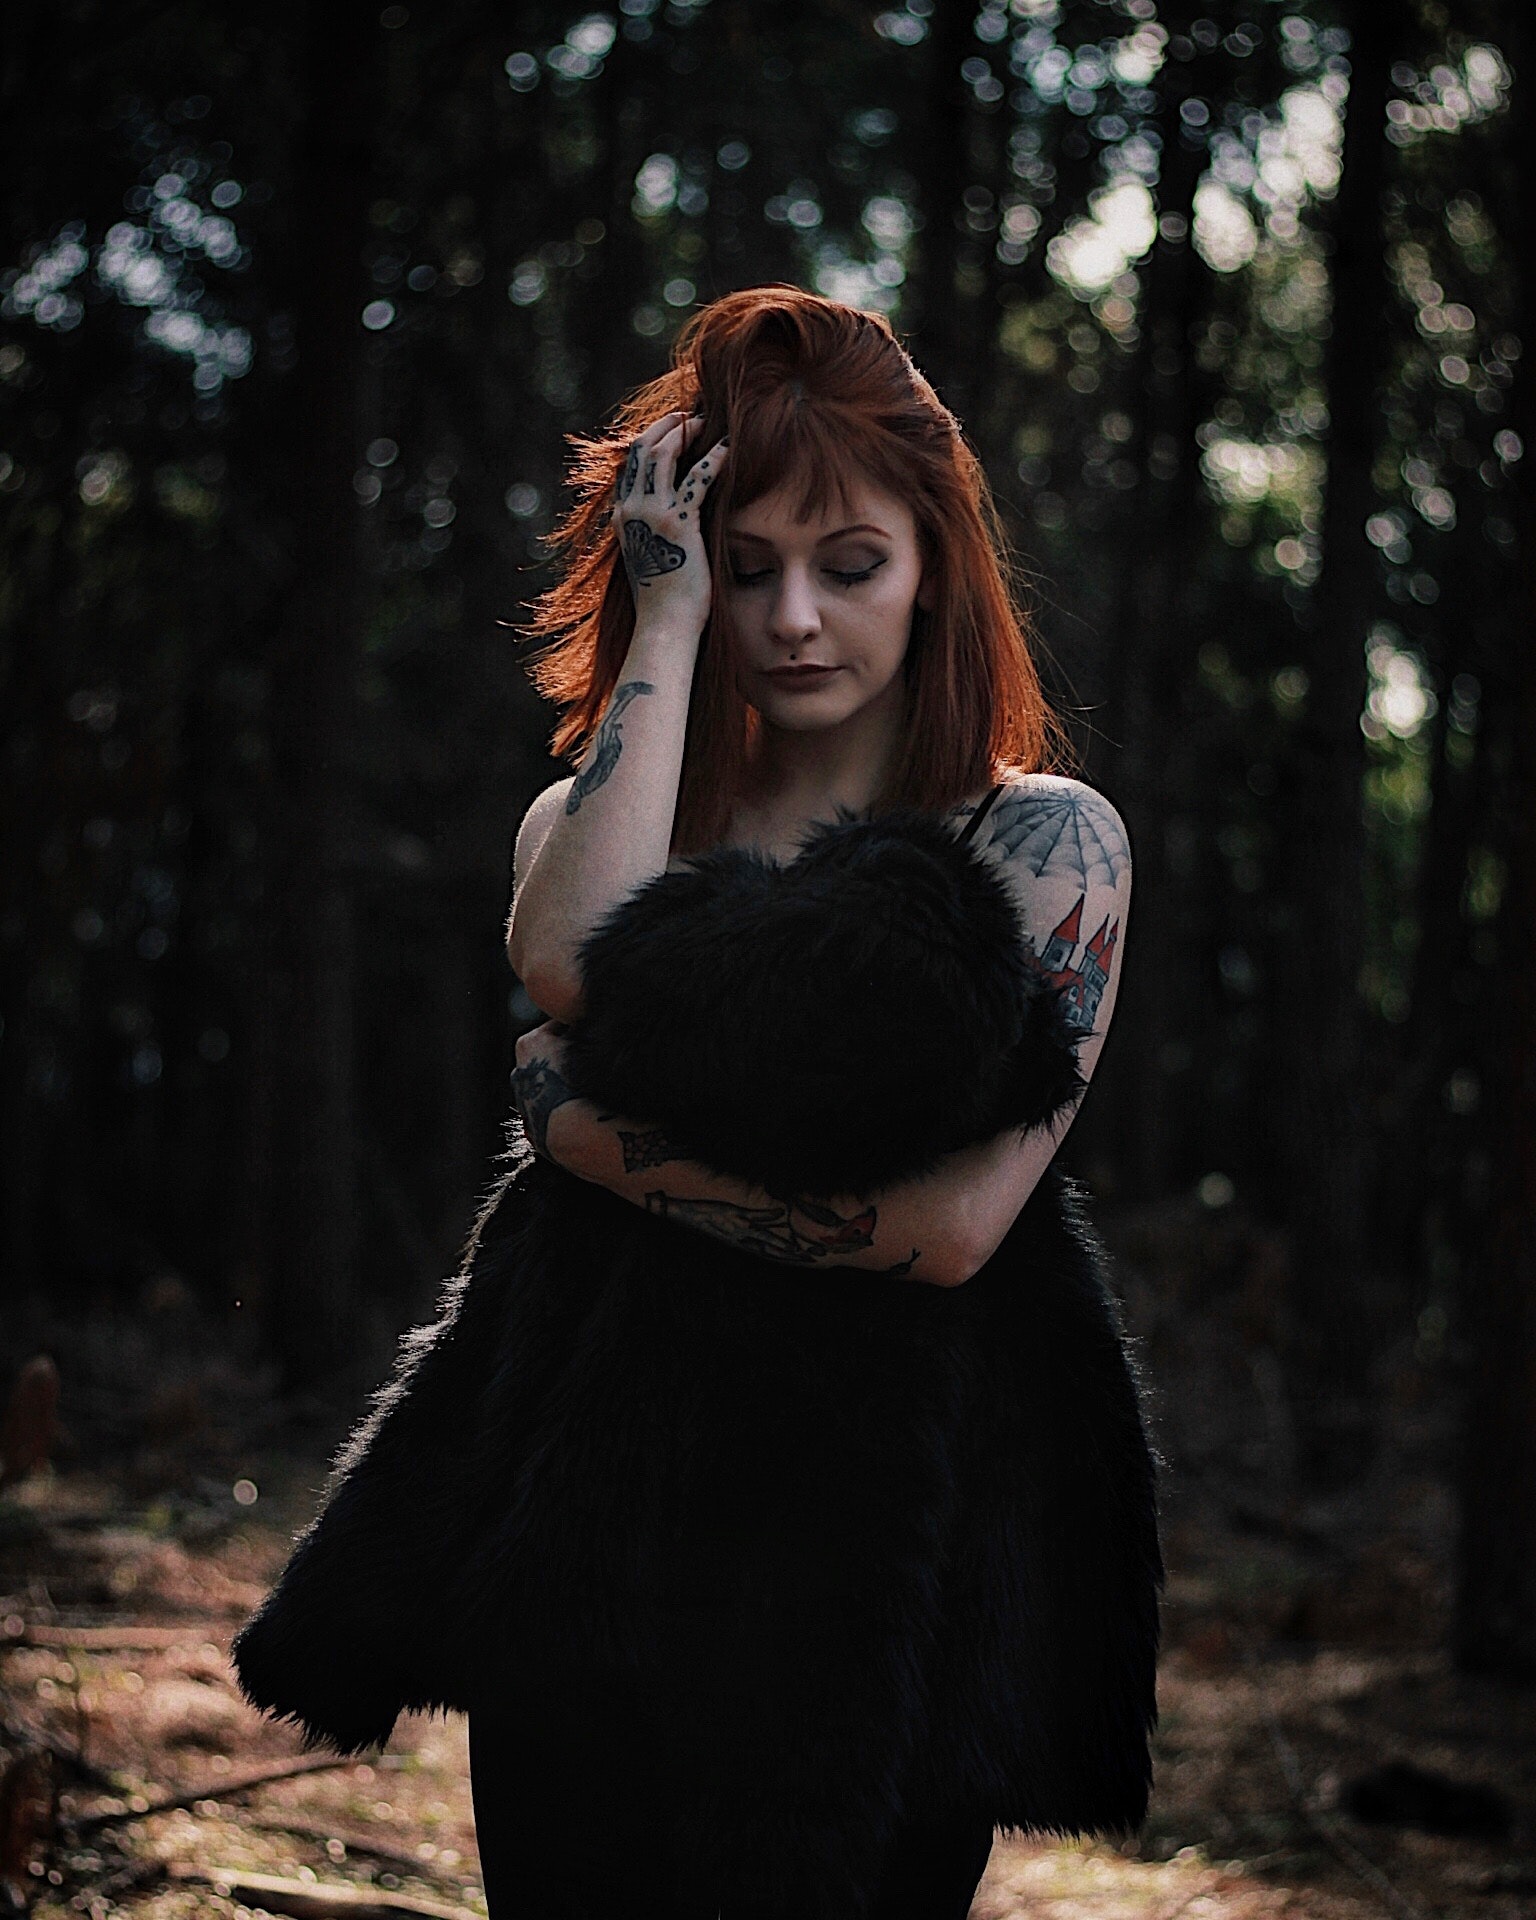
People in nature, hair, photograph, black, beauty, natural environment, tree, hairstyle, long hair, shoulder, fashion, dress, photography, photo shoot, forest, eye, model, leaf, joint, flash photography, red hair, smile, portrait photography, portrait, plant, fawn, black hair, brown hair, woodland, style